Sport in Argentina

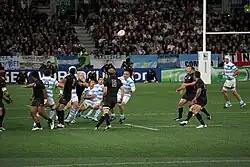
Argentina facing England at the 2011 Rugby World Cup.

Rugby union is a popular and largely amateur sport. However, despite this amateurism, the national team have become one of the most powerful in the sport, finishing third in the 2007 Rugby World Cup and rising as high as third in the World Rugby Rankings (then known as the IRB World Rankings) immediately after. As of 2020, they have defeated every Tier 1 rugby nation. In particular, the "Pumas" have enjoyed a dominating record in recent years against France, going 7–2 since 2000, with a total points against of 7.